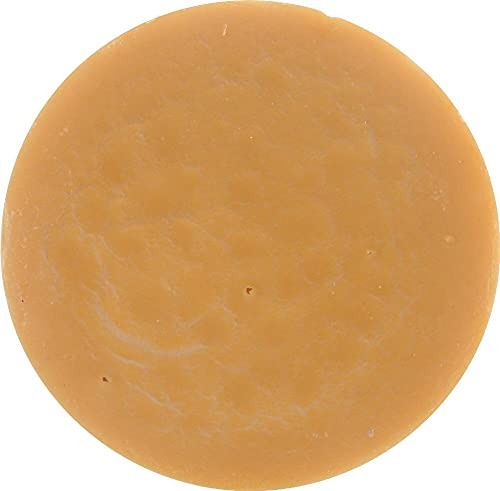
Item Name: Gardeners Soap; Unscented
Value: 1.0
Unit: Count

Price: 2.59